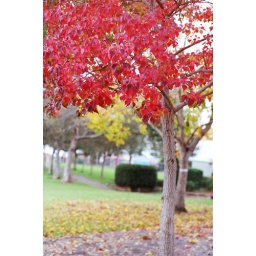
the trees by the library do this for a few weeks every year.